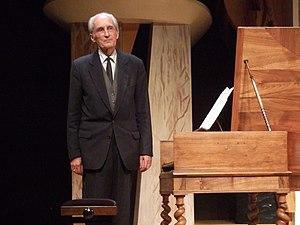
Gustav Leonhardt (Cité de la Musique, Paris).
21 janvier : premiers concert aux États-Unis du pianiste russe Vladimir Horowitz.
1ᵉʳ janvier : la Symphonie nᵒ 9 de Philip Glass créée au Brucknerhaus de Linz par le Bruckner Orchester de Linz dirigé par Dennis Russell Davies.
L'expression interprétation historiquement informée désigne un mouvement d'interprétation musicale développé au XXᵉ siècle et plus particulièrement durant la deuxième moitié du XXᵉ siècle. Cherchant à se rapprocher des goûts musicaux de l'époque et des intentions originels des compositeurs, l'interprète utilise notamment des instruments d'époque et réalise un travail important sur l'interprétation, aussi bien vocale qu'instrumentale, l'ornementation, les diapasons et les tempéraments utilisés, etc.